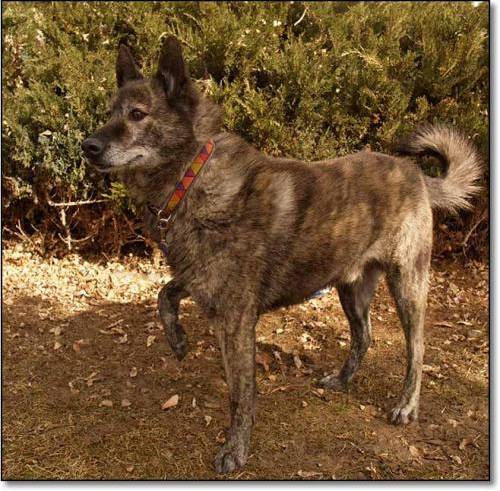
Label: dog